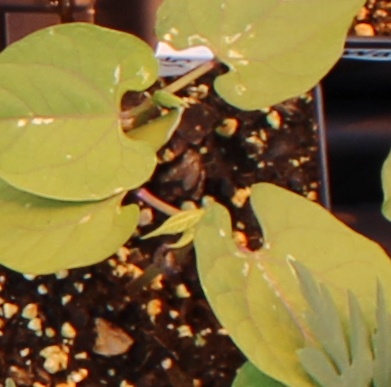
Label: Blackbean